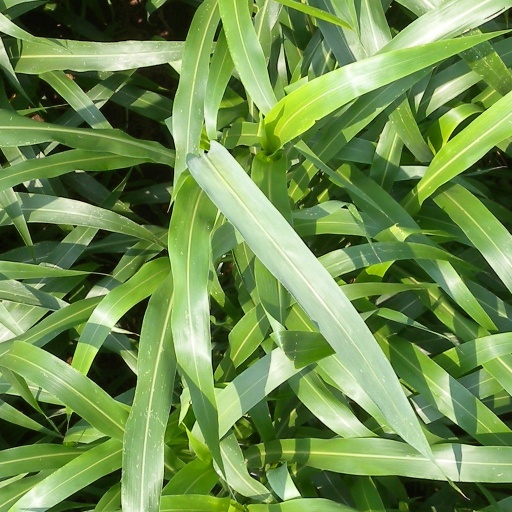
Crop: sorghum